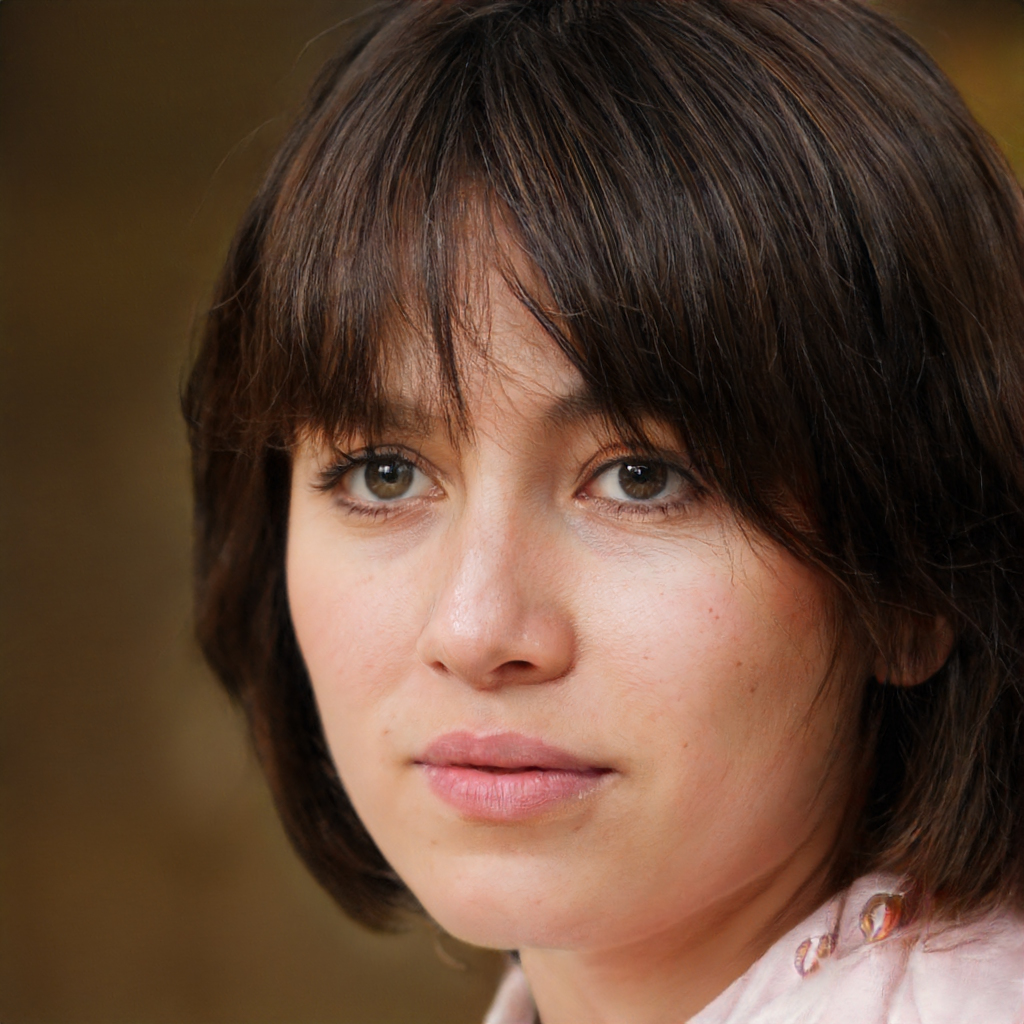
Gender: Female